Nasser Al-Khelaifi

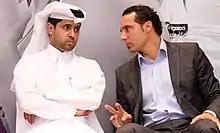
Al-Khelaifi and Karim Alami spectating the 2012 Qatar Open

As a tennis professional, Al-Khelaifi was the second most successful member of the Qatar Davis Cup team after Sultan Khalfan, playing 43 times between 1992 and 2002 and compiling a 12–31 record in singles, 12–16 in doubles. Al-Khelaifi appeared twice on the Association of Tennis Professionals (ATP) main tour, losing each time in his first round matches in St. Pölten in 1996 (where he lost to former French Open Champion Thomas Muster) and in Doha in 2002. He reached a career-high singles ranking of No. 995 in late 2002. He also won the GCC Team Tournament.